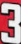
Number: 3